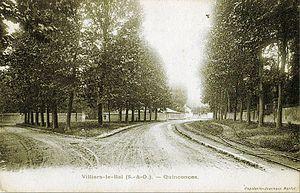
Carte postale ancienne éditée par ""Papèterie-journaux Marlot"" VILLIERS-LE-BEL - Quinconces Vue de l'évitement du Tramway de Villiers-le-Bel"
Le tramway de Villiers-le-Bel est une ancienne ligne de tramway française qui reliait la gare de Villiers-le-Bel - Gonesse - Arnouville au village de Villiers-le-Bel, en Seine-et-Oise, actuel Val-d'Oise. Cette ligne a été exploitée de 1878 à 1949 avant d'être supprimée et remplacée par la ligne d'autobus 268, exploitée par la RATP.